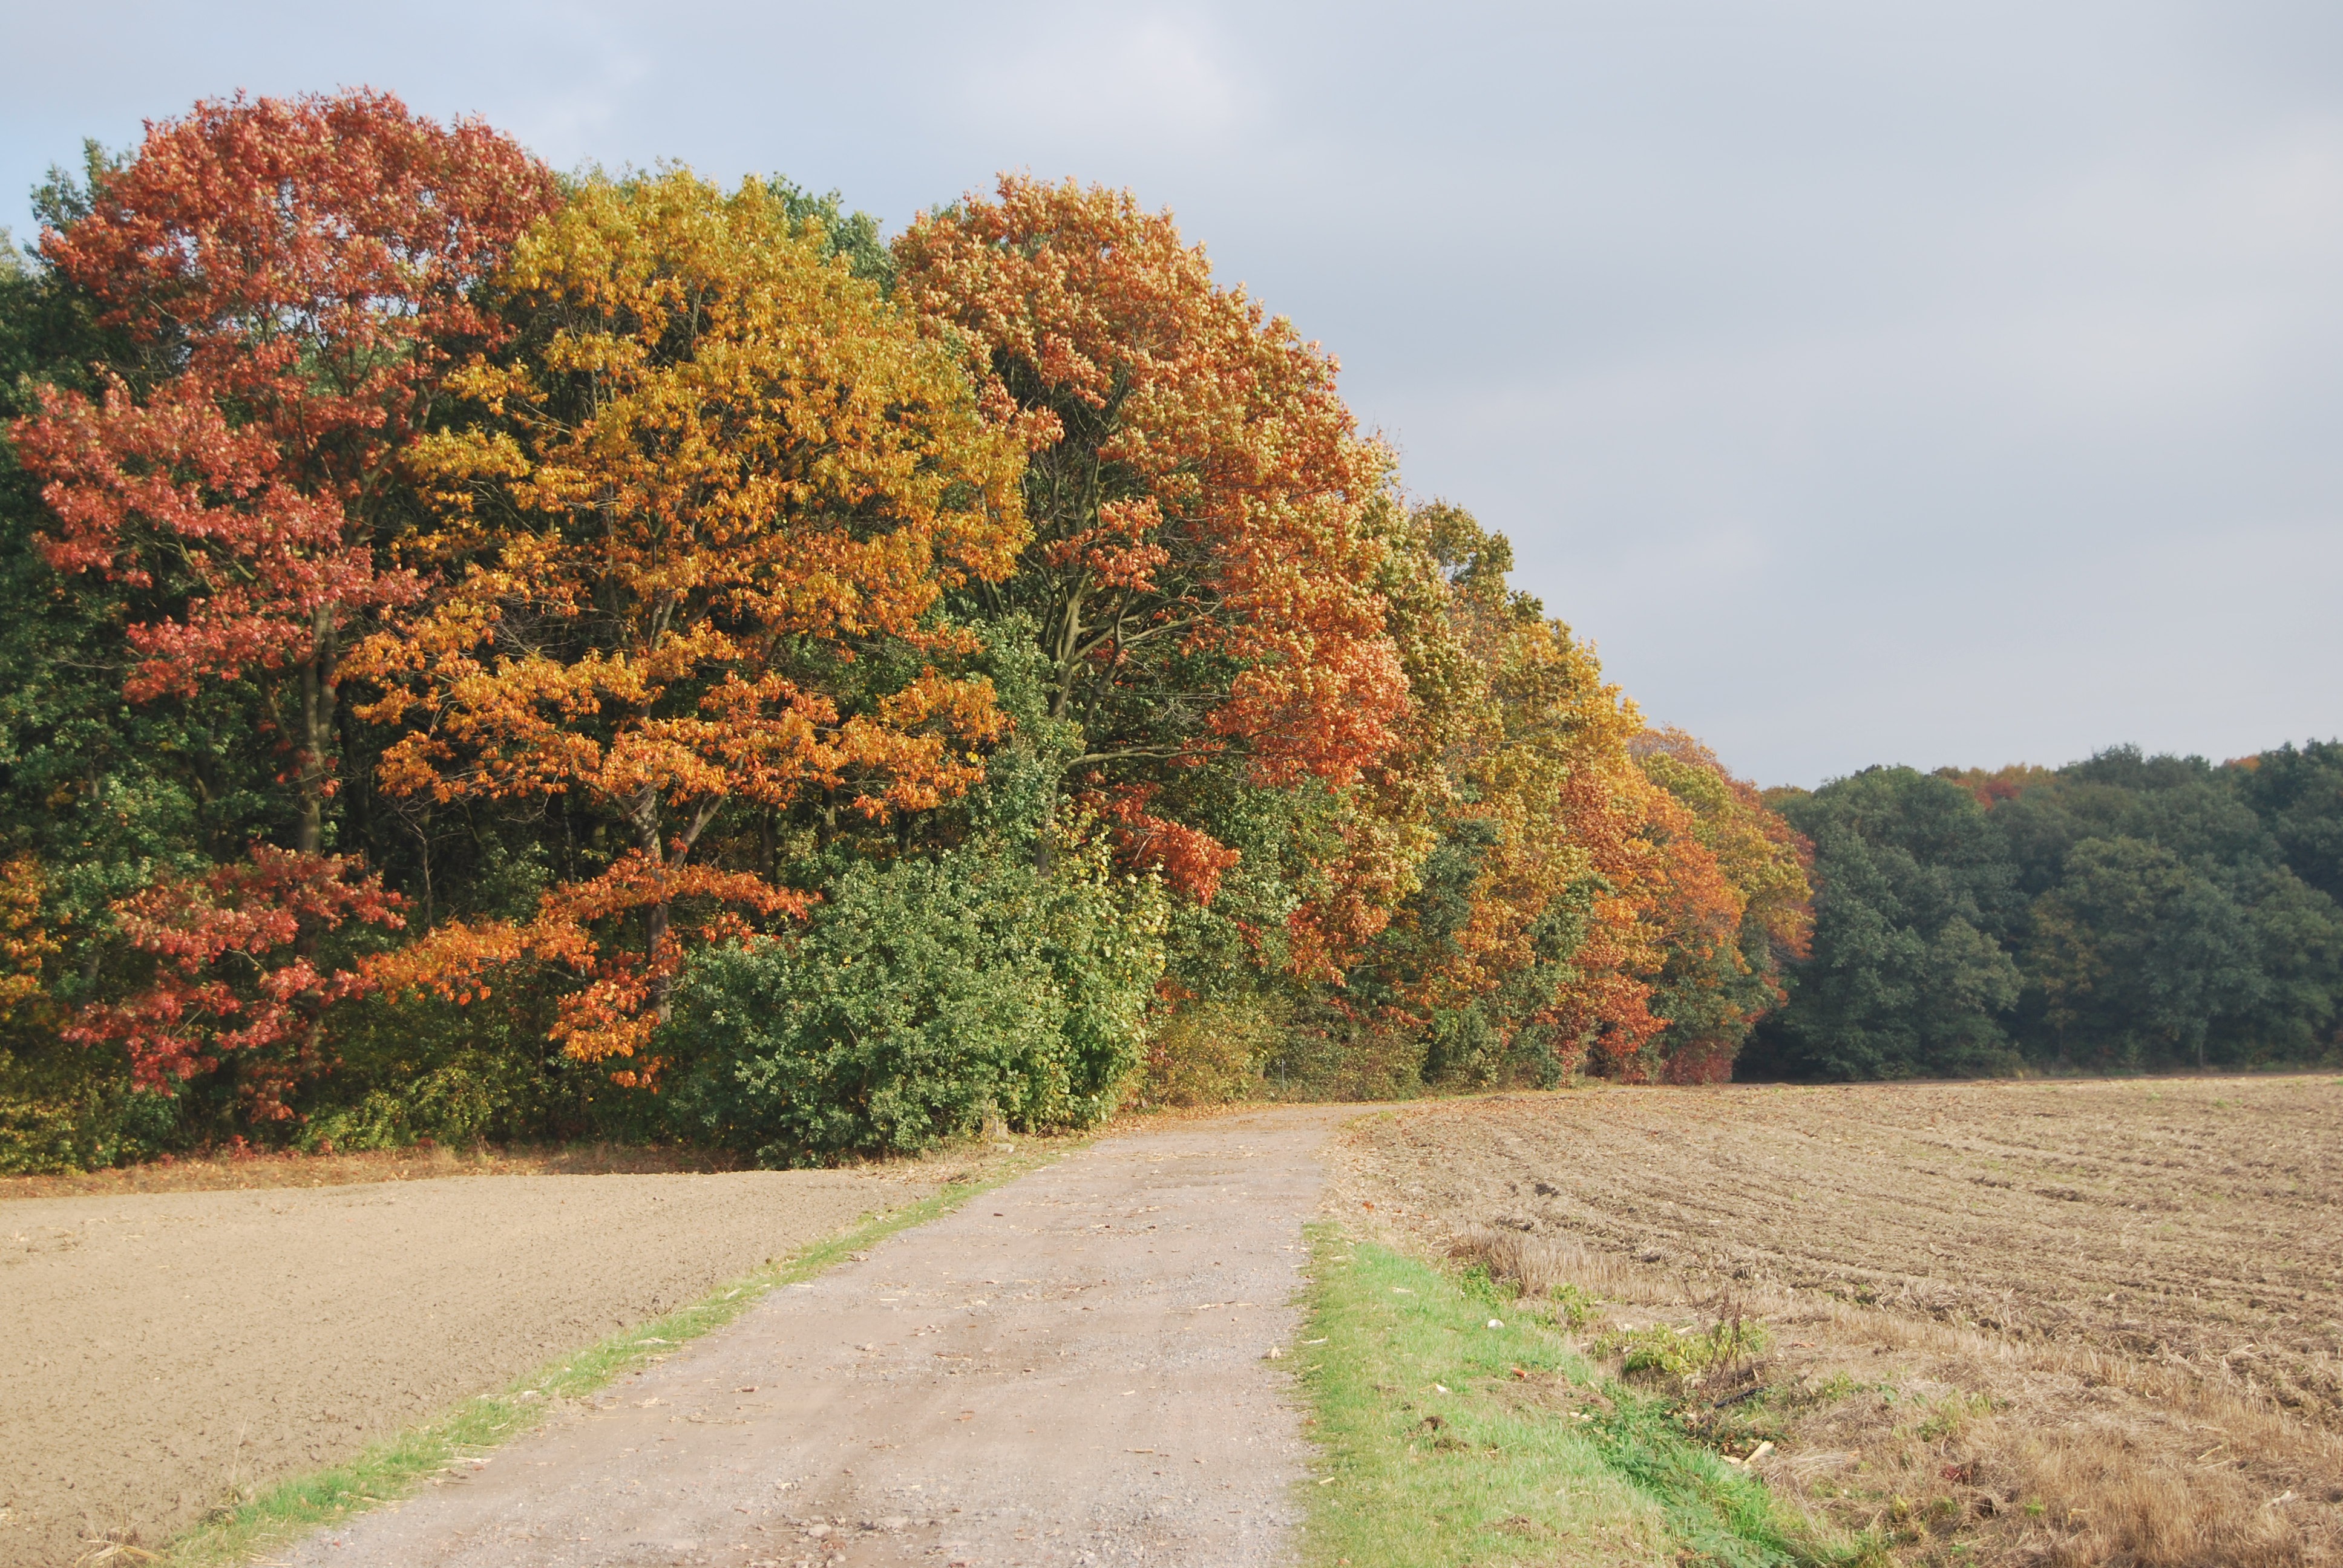
landscape, tree, nature, grass, plant, road, field, farm, leaf, hill, flower, dirt road, autumn, soil, agriculture, season, trees, leaves, fields, colors, shrub, beauty, rural area, grass family, woody plant